Fort Monmouth

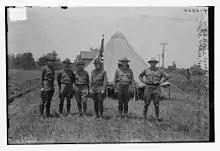
Fort Monmouth in 1917

In October 2022, Netflix signed to build a major "state-of-the-art" production complex, Netflix Studios Fort Monmouth, on a nearly 300-acre portion of the former army installation, known as Mega Parcel. The state has seen an influx of film production and soundstage construction in light of New Jersey's newly expanded film production tax credit program. As of March 2024, Netflix had moved into site plan development.